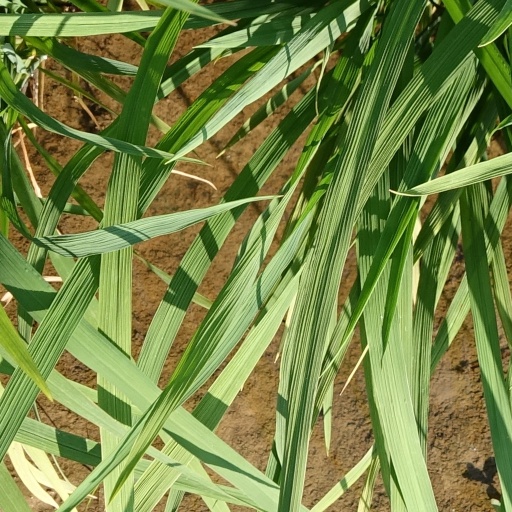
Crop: rice